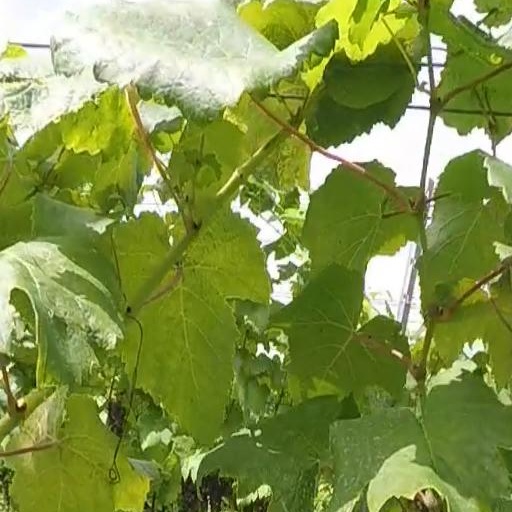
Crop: grape